2019 6 Hours of Fuji

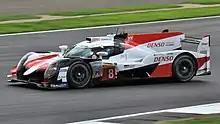
The race winning #8 Toyota TS050 Hybrid, pictured at the 2018 6 Hours of Silverstone

A provisional entry list was released on 5 September 2019, with the number of cars entered shrinking from 31 cars to 30 cars, due to the absence of the #3 Rebellion R13 which had been entered on a race-by-race basis, and was not entered for the flyaway rounds.